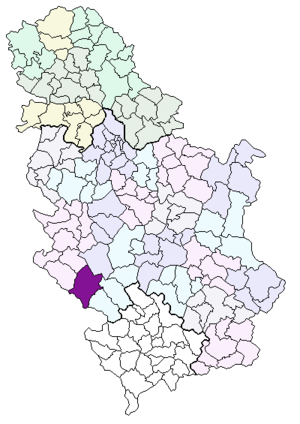
Sjenica est une ville et une municipalité de Serbie situées dans le district de Zlatibor. Au recensement de 2011, la ville comptait 13 056 habitants et la municipalité dont elle est le centre 25 248 habitants.